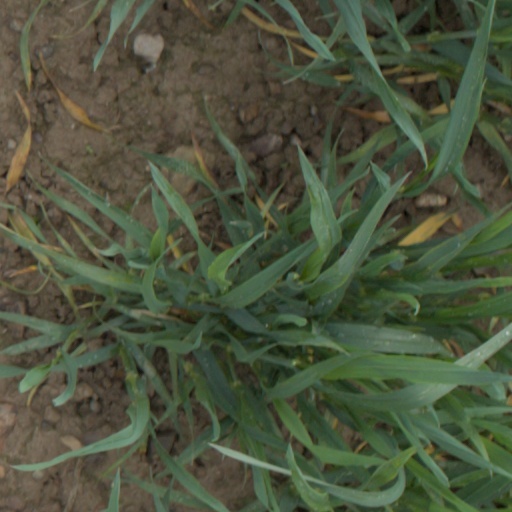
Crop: wheat